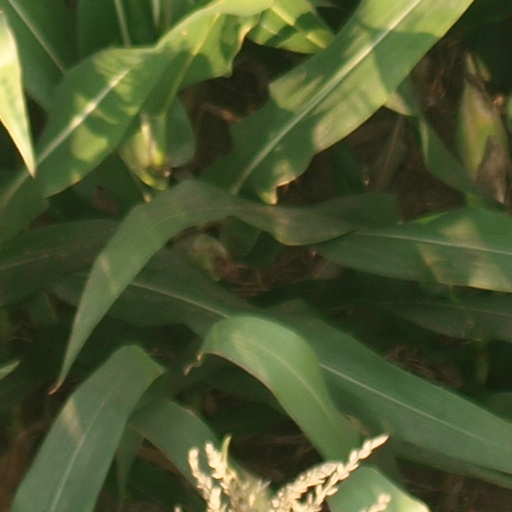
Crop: maize; corn